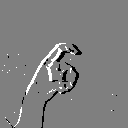
ASL letter: x